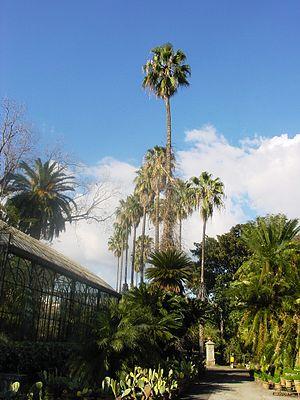
Le Jardin botanique de Palerme situé à Palerme est une institution du département de botanique de l'université de Palerme.